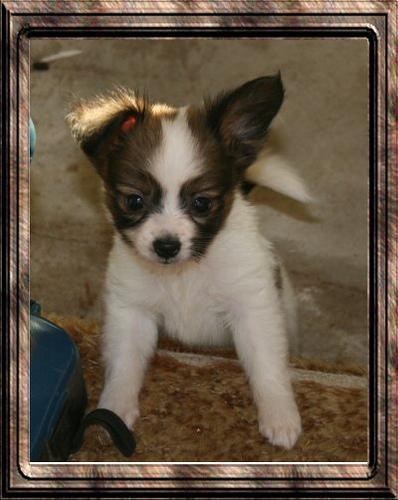
papillon